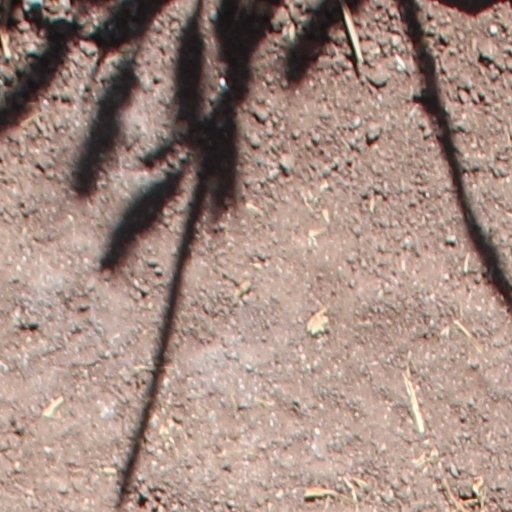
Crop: wheat